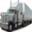
Label: truck